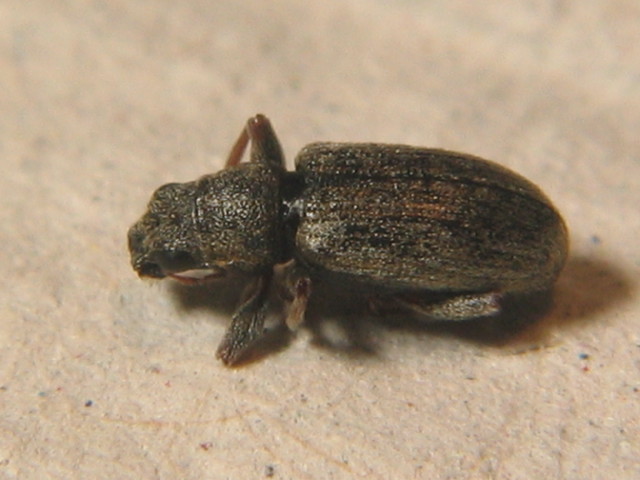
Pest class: pea_leaf_weevil